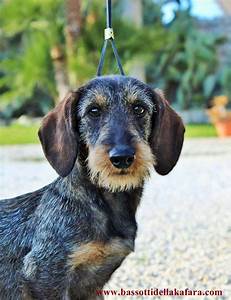
Label: dog